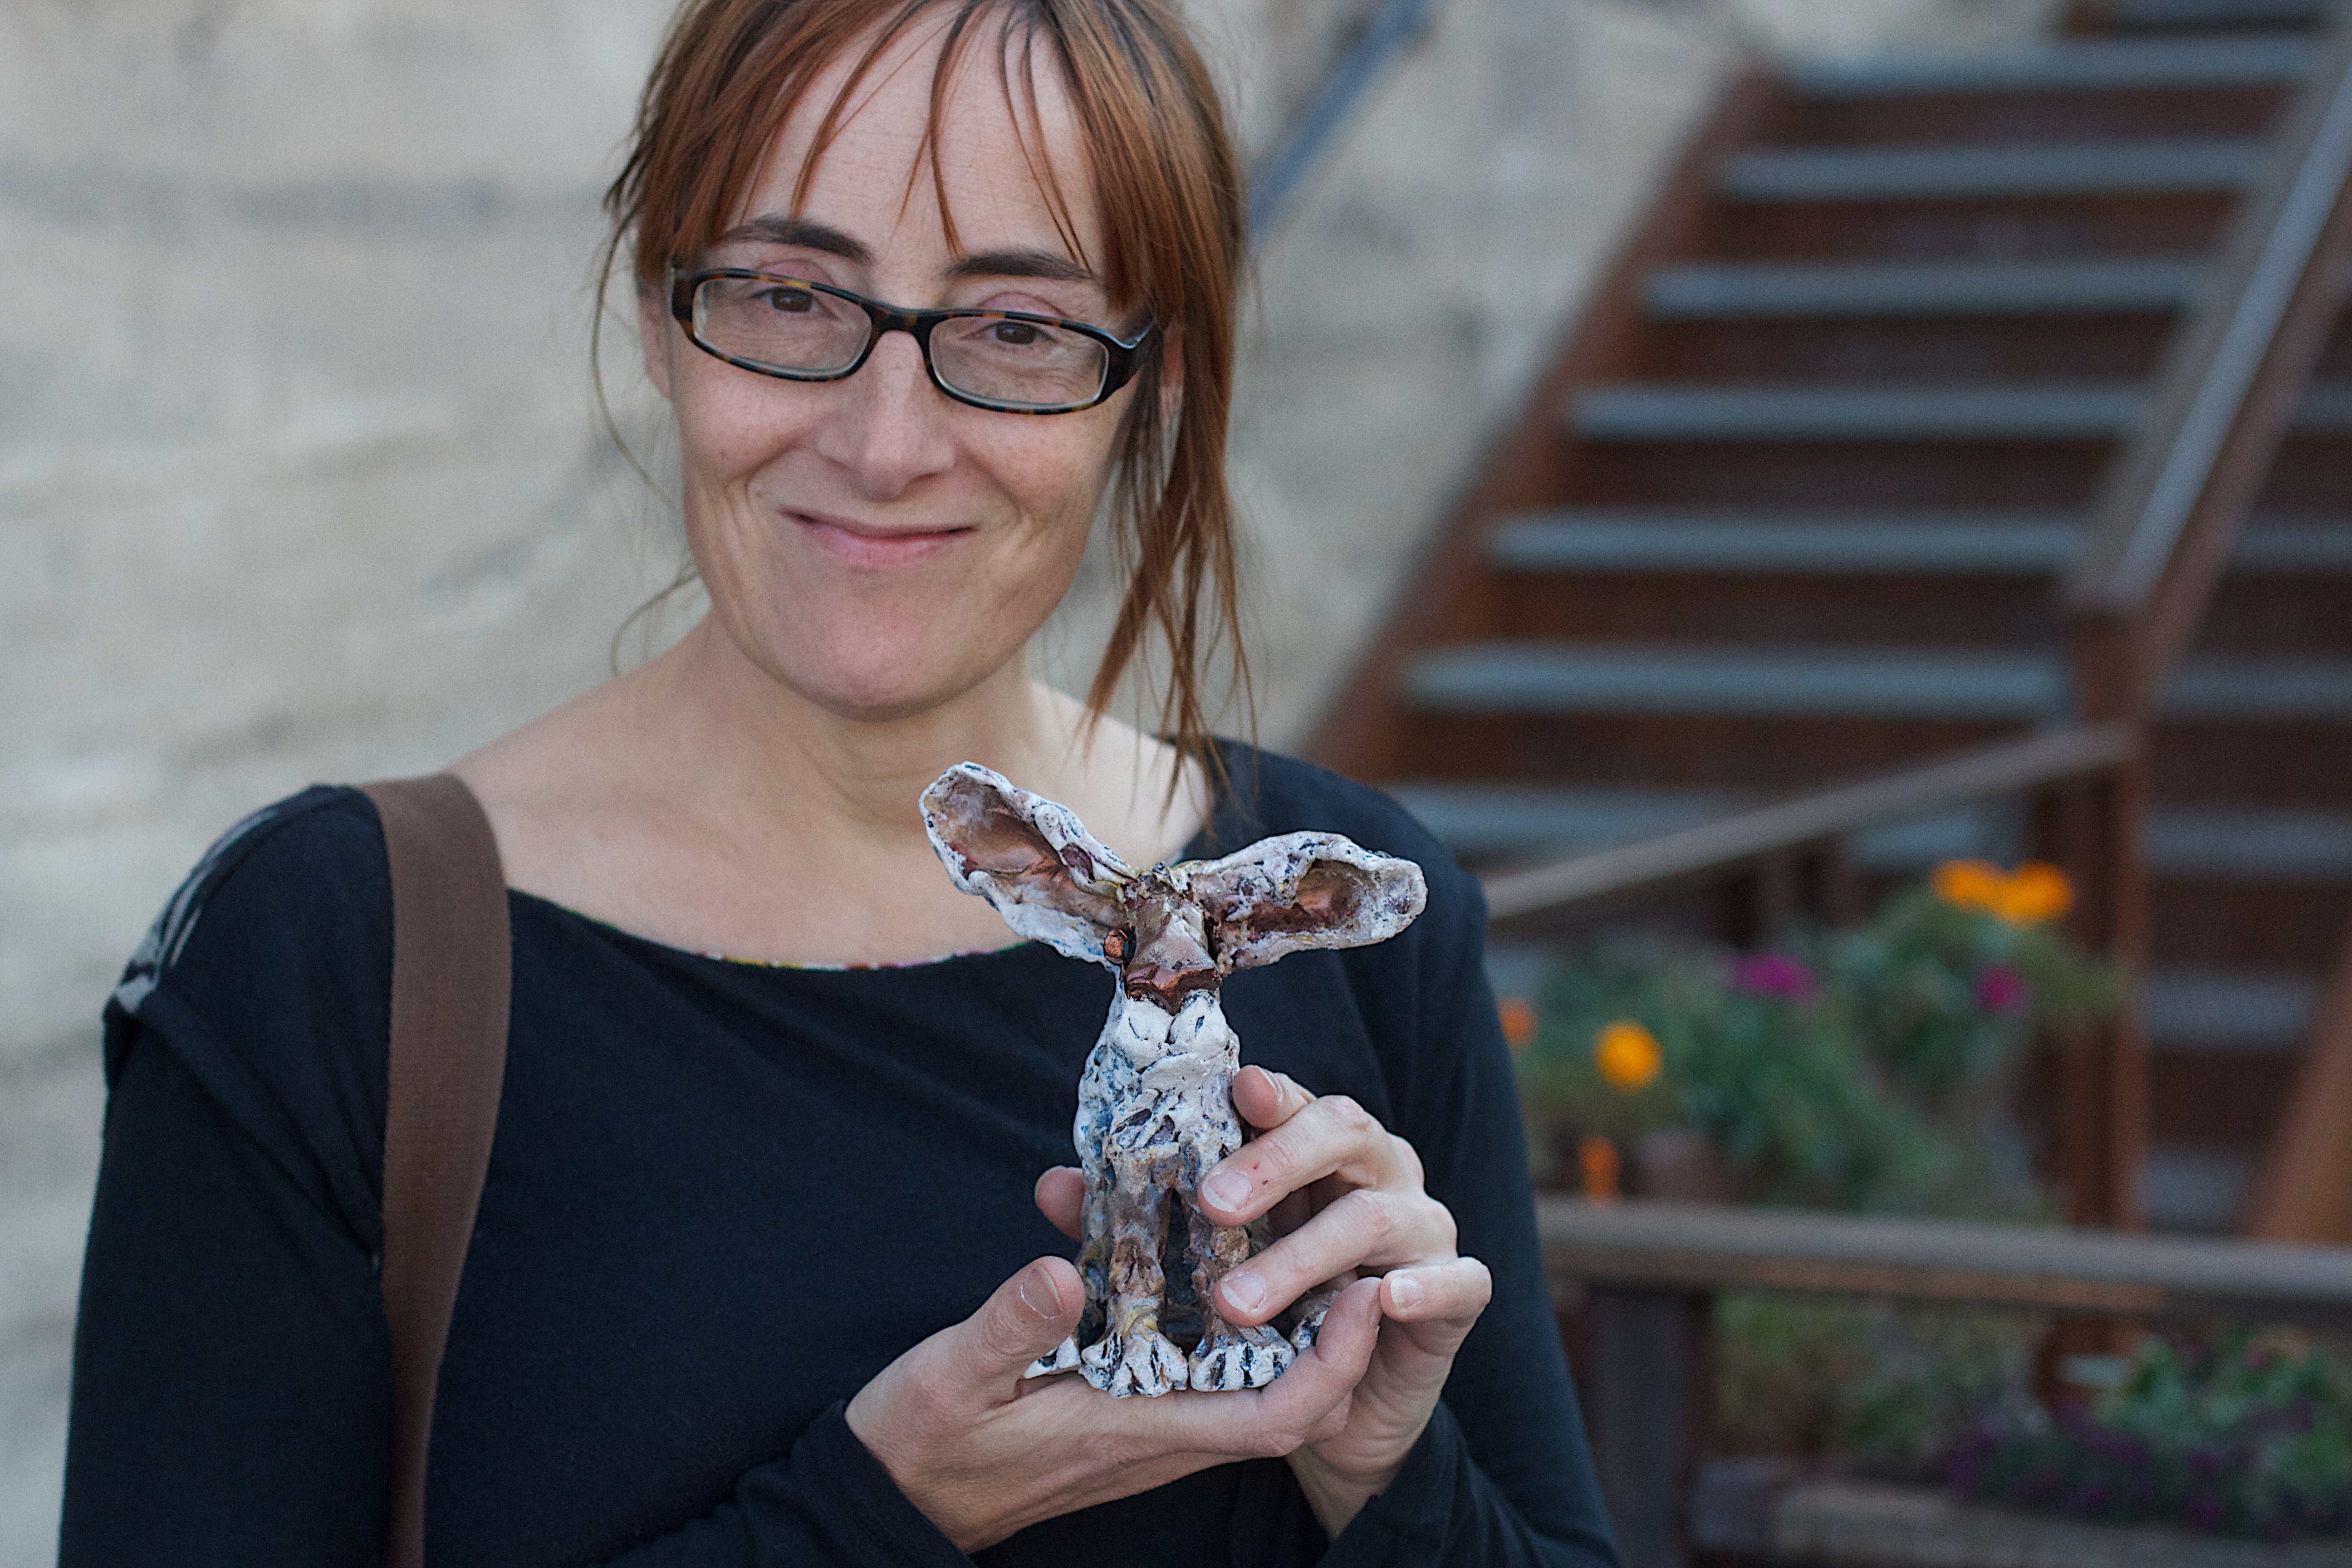
people, girl, woman, portrait, spring, fashion, blue, lady, cool image, dress, glasses, beauty, portrait photography, vision care